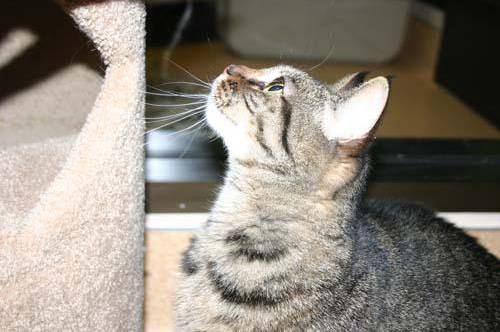
Label: cat